Kirby Park railway station

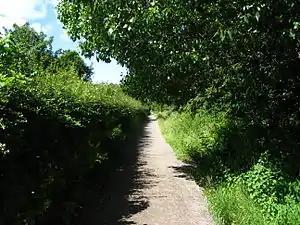
The site of Kirby Park station on the Wirral Way.

Kirby Park railway station was a station on the single track Hooton to West Kirby branch of the Birkenhead Railway, on the Wirral Peninsula, England.